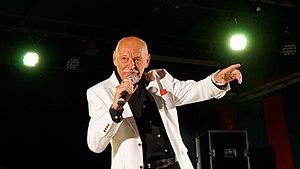
Jean Vanobbergen, né le 6 juillet 1936 à Bruxelles, est un chanteur mieux connu sous le pseudonyme Le Grand Jojo ou Lange Jojo chez les Néerlandophones.
L'équipe de Belgique de football est la sélection de joueurs belges représentant le pays lors des compétitions internationales de football masculin, sous l'égide de la Royal Belgian Football Association.